The Fountain of Life (painting)

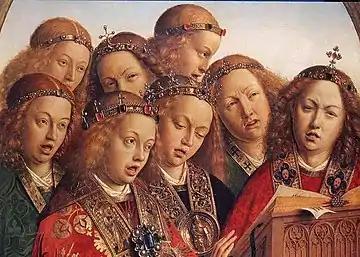
Detail from the "Musical Angels" panel of the "Ghent Altarpiece", before 1432

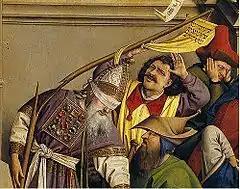
Detail showing the blinded High Priest in the lower terrace

The middle level shows two groups of musical angels dressed in white robes and sitting on grass. Choirs of singing angels are positioned in towers on either side of them. This section is again similar to a panel in the "Ghent Altarpiece". The instruments include a harp, a type of viol and a lute.